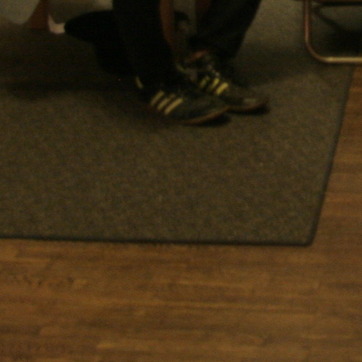
Material: carpet